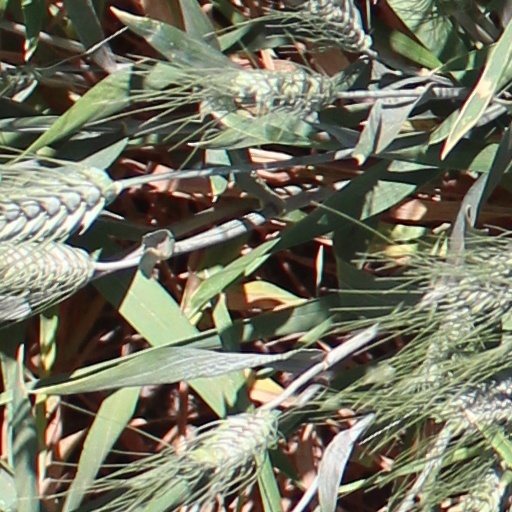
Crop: wheat